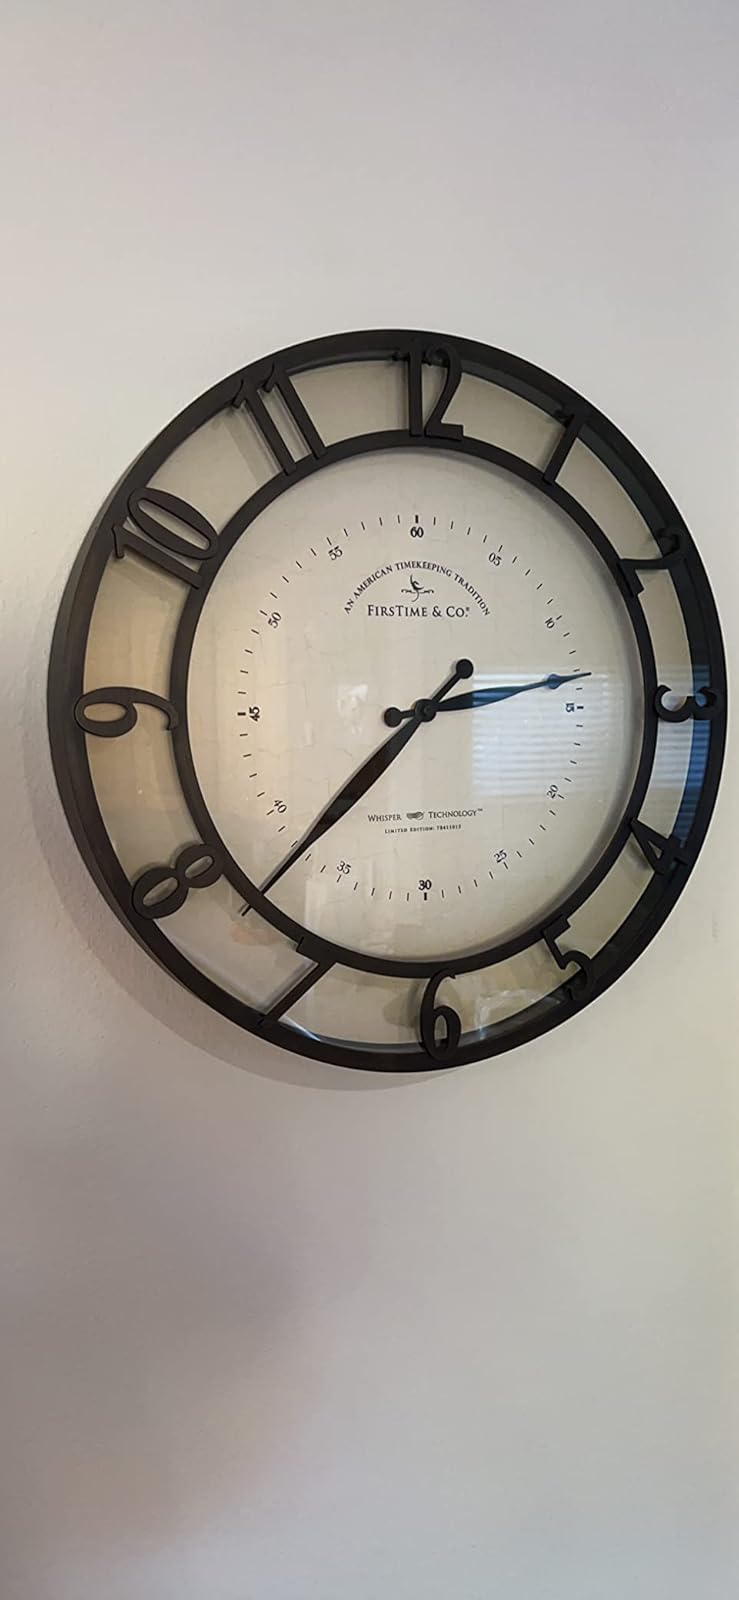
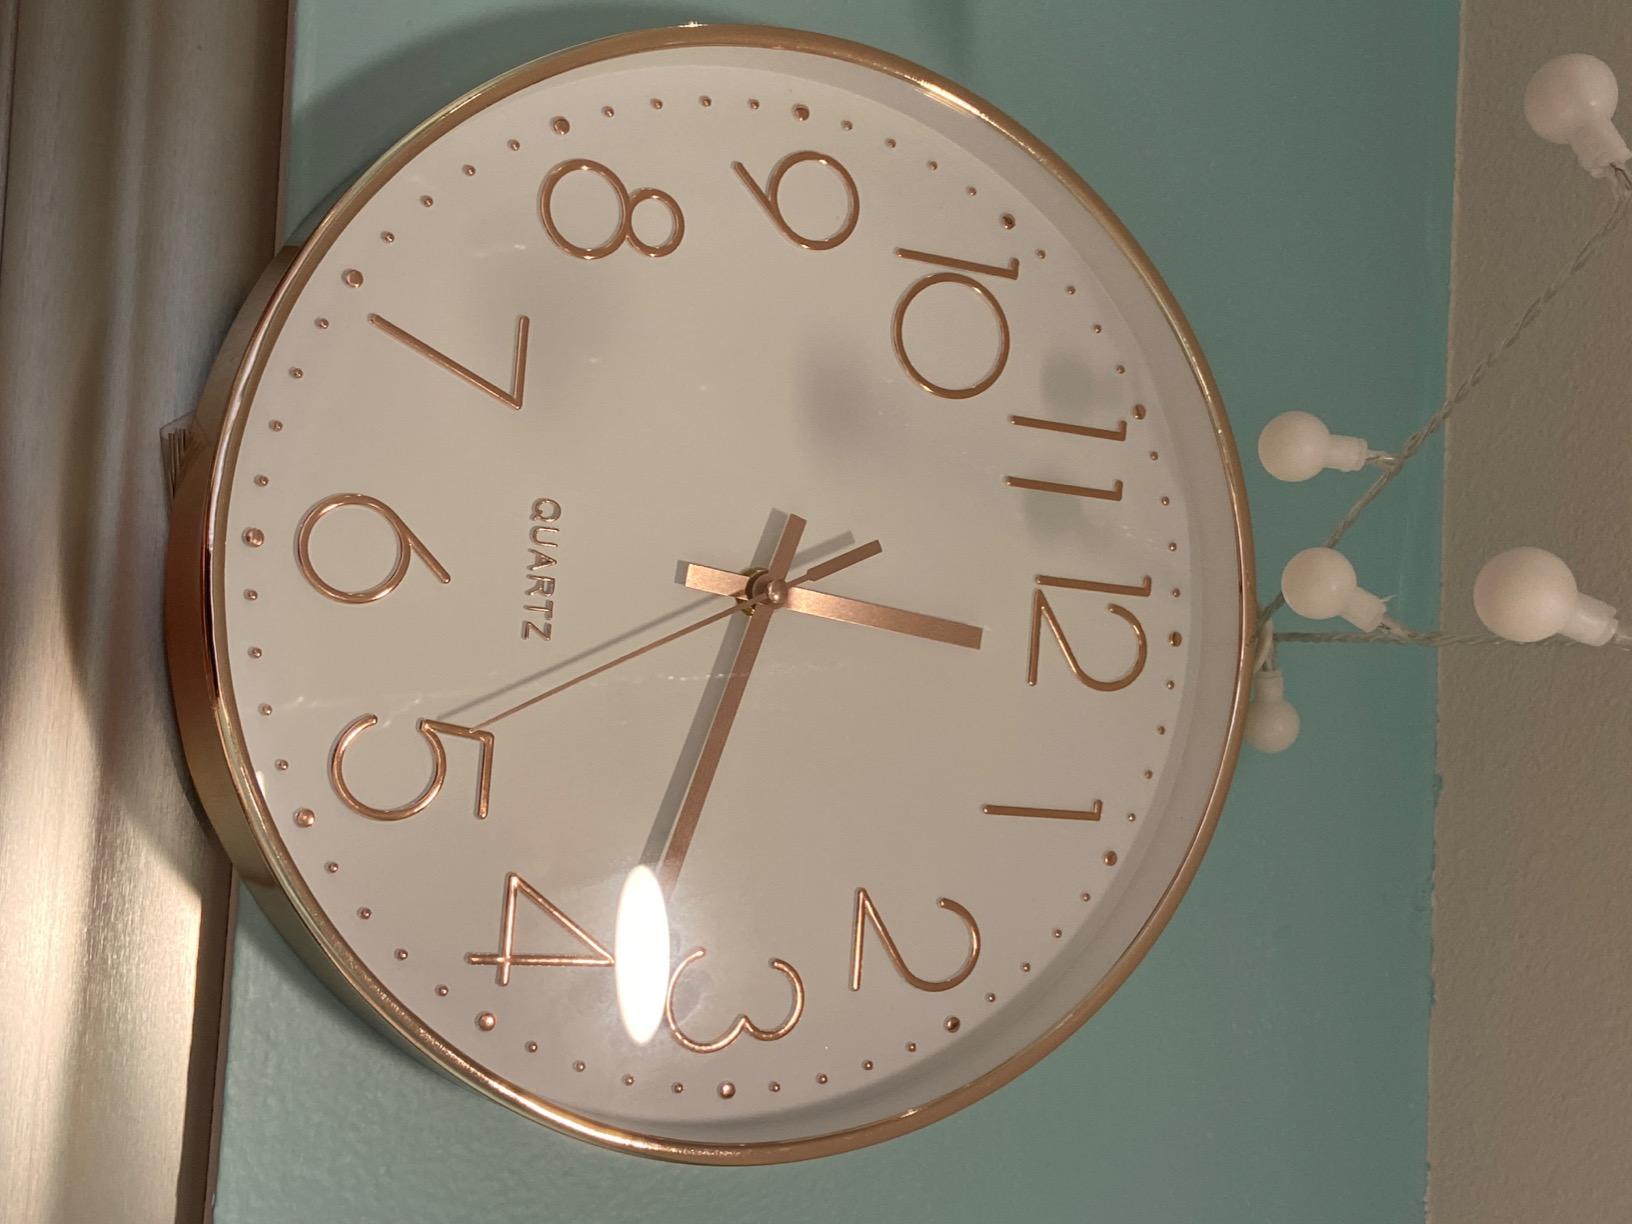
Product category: clock
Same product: no